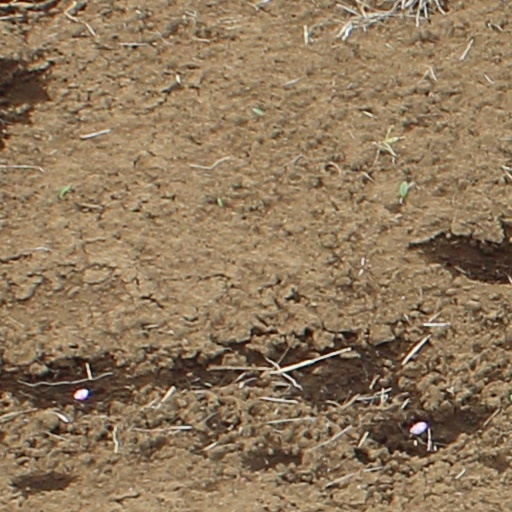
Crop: wheat